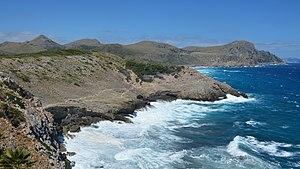
Artà, en catalan et officiellement, est une commune d'Espagne de l'île de Majorque dans la communauté autonome des Îles Baléares. C'est une des cinq comarques du Llevant. La commune comprend six localités : Artà, localité principale et siège de mairie, Colònia de Sant Pere, Betlem, Montferrutx, S'Estanyol et Sant Pere.